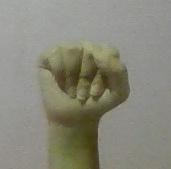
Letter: saad